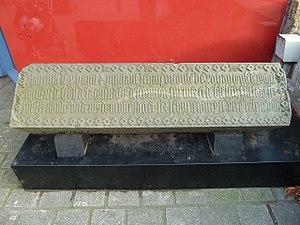
Le pont de Rohan est un pont habité franchissant l'Elorn au centre de Landerneau, dans le Finistère. C'est l'un des plus vieux des quarante-cinq ponts garnis de maisons d'Europe. Construit au XVIᵉ siècle au fond de l'aber qui servait de port, il a l'originalité supplémentaire de subir la marée et de séparer l'eau douce de l'eau saumâtre.